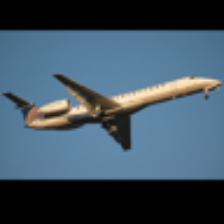
Label: NonHuman